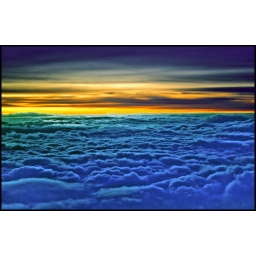
View from airplane window above a layer of clouds.